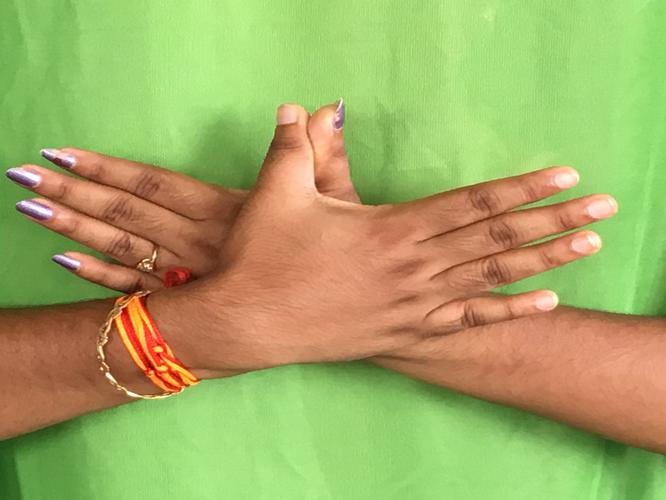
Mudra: Garuda
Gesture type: double_hand